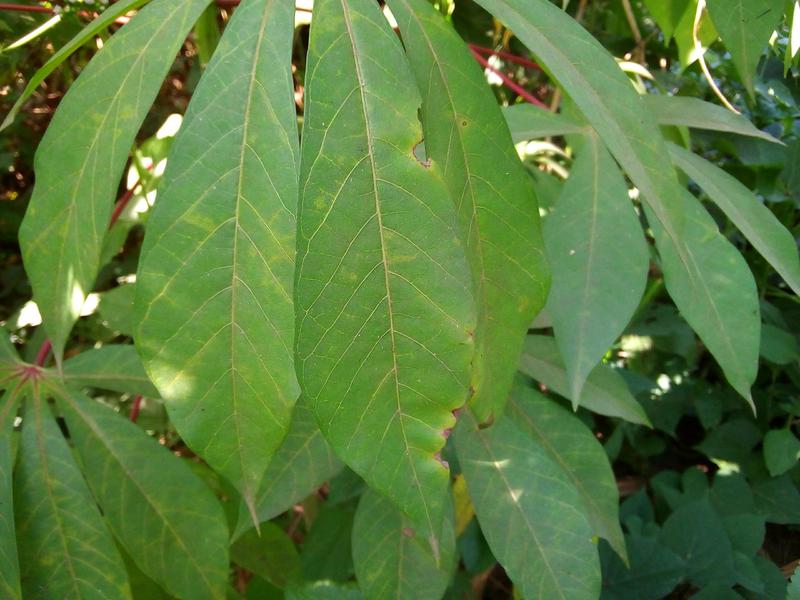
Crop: cassava
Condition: brown_streak_disease